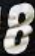
Number: 8